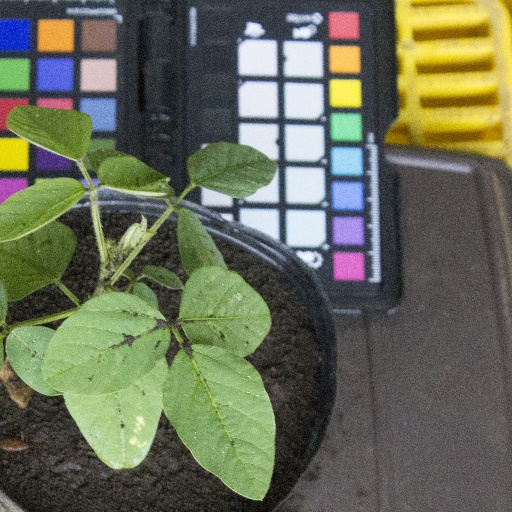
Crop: soybean